Saracens F.C.

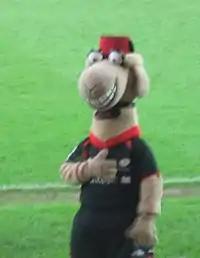
Saracens mascot Sarrie the Camel

With Mike Ford being offered a role in the England set-up, former Leinster, Munster and Australia coach Alan Gaffney was appointed coach for the 2006 campaign. Among the new signings was South African, Neil de Kock, a player who was influential in the club's best season since 2000. Once again, Saracens were narrowly defeated by Wasps in the London double-header.